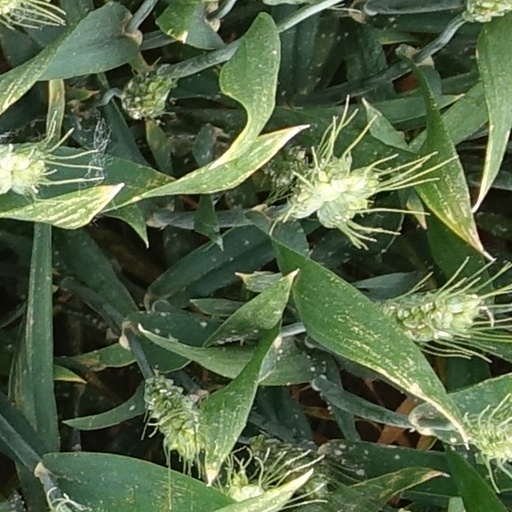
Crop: wheat